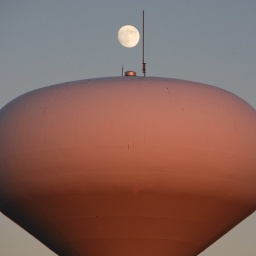
Moon over water tower